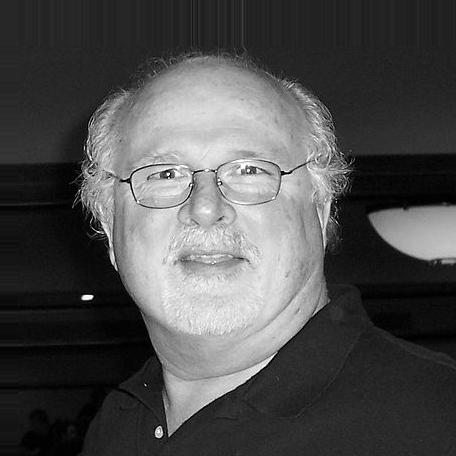
Age: 65